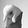
ASL letter: Q